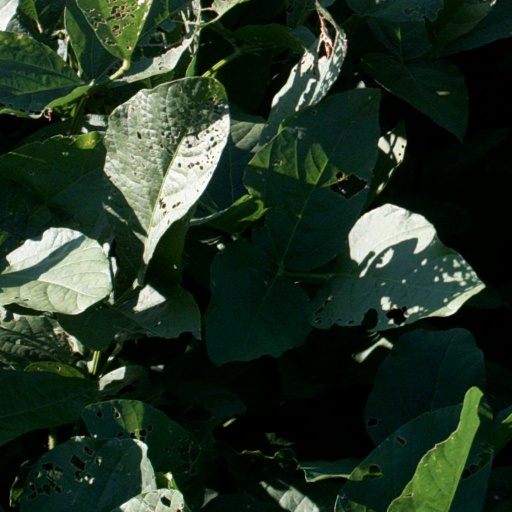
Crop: soybean